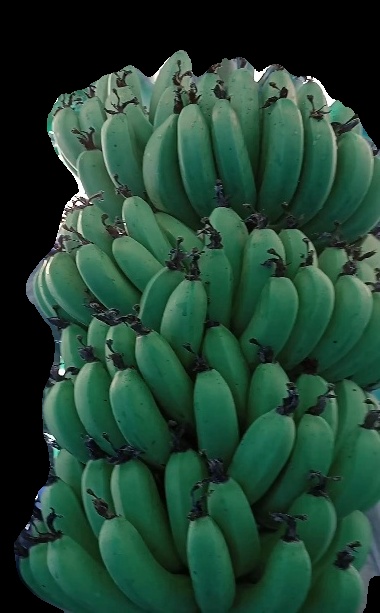
Variety: pachbale
Grade: grade1